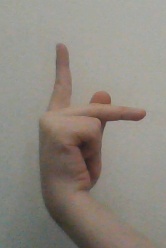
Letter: dha